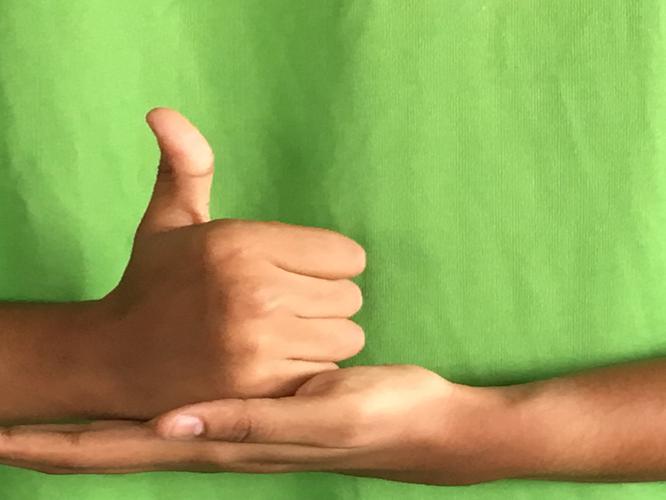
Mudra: Shivalinga
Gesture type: double_hand